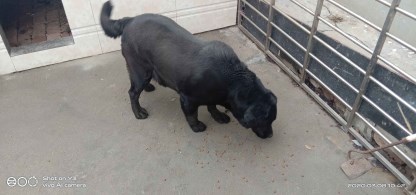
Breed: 3580-n000122-Labrador_retriever